Ternary quartic

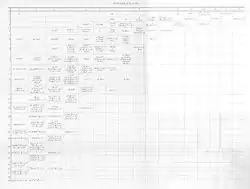
Table 2 from Noether's dissertation on invariant theory. This table collects 202 of the 331 invariants of ternary biquadratic forms. These forms are graded in two variables "x" and "u". The horizontal direction of the table lists the invariants with increasing grades in "x", while the vertical direction lists them with increasing grades in "u".

The ring of invariants is generated by 7 algebraically independent invariants of degrees 3, 6, 9, 12, 15, 18, 27 (discriminant) , together with 6 more invariants of degrees 9, 12, 15, 18, 21, 21, as conjectured by . discussed the invariants of order up to about 15.